Clifton, Nottinghamshire

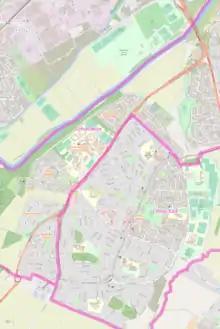
Map of Clifton, Nottingham, UK showing local government wards and neighbourhood areas.

The manor of Clifton was recorded in the Domesday Book of 1086 as having a church and a mill. The value of the manor had decreased since the Norman Conquest of 1066 from £16 to £9. For 700 years the Clifton family of Clifton owned the manor, of which their manor house was Clifton Hall. The papers of the Clifton family and their lands are held at Manuscripts and Special Collections, The University of Nottingham.